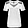
Label: Shirt